National Library of Wales

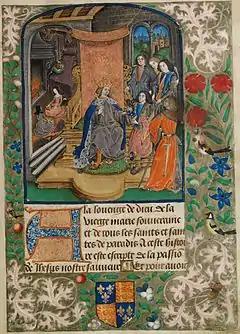
Vaux Passional (fol. 9r). In the first miniature the sovereign (King Henry VII) is presented with this book while the infant Henry VIII (upper left) mourns the death of his mother.

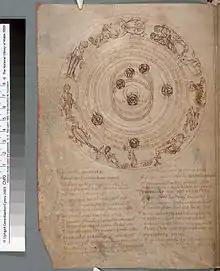
Medieval Astronomy (fol. 4v)

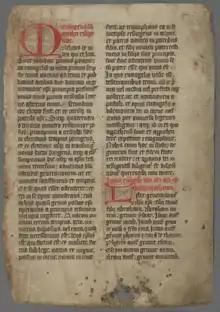
NLW MS 17110E "Liber Lanavensis" fol. 5r

The Peniarth Manuscripts collection is considered to be of global significance and the most important collection of manuscripts in the National Library of Wales. In 2010, it was included in the UK Memory of the World Register of documentary heritage. Of the 561 volumes of manuscripts in the Peniarth collection, some four-fifths were collected by Robert Vaughan (c. 1592–1667) for his library in Hengwrt, Meirioneth. Three of the Four Ancient Books of Wales are part of the Peniarth collection, and this is indicative of the overall quality of the manuscripts and their importance as part of Welsh heritage. There are, however, also manuscripts in Cornish, Latin and English that are themselves noteworthy. The collection includes: